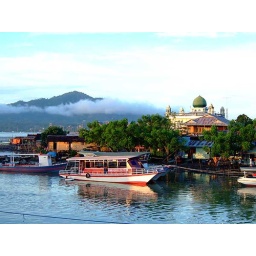
Manado mosque near the fish market